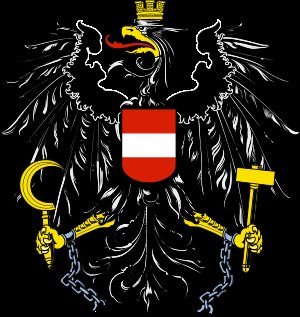
Østrigs nationalvåben
Den østrigske forbundsørn (Detaljeret version)
Østrigs nationalvåben med det rød-hvide-røde skjold og den østrigske ørn blev indført i 1919, erstattet med en kvaternionsørn fra 1934 til 1938, og blev genindført i 1945 i en lettere modificeret udgave.